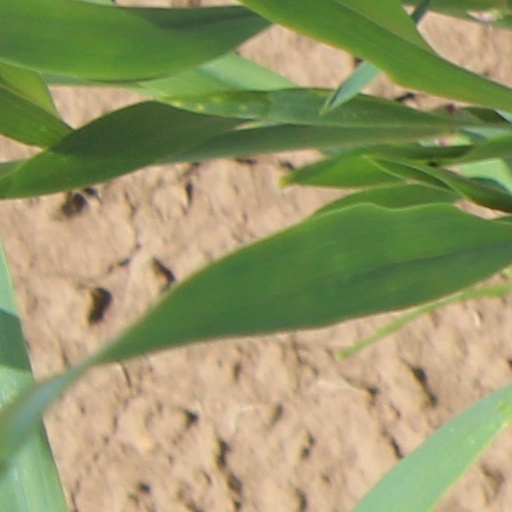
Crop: wheat